University of Greifswald

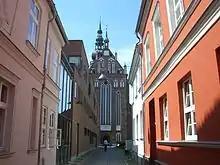
Alfried Krupp Institute of Advanced Study (left)

Greifswald University Library traces its roots back to the year 1456. In 1604, the first centralised university library in Germany was founded in Greifswald. Today, there are two main libraries, the Central University Library is situated on the Beitzplatz Campus and the Departmental Library can be found on the Loefflerstraße Campus. In addition to the main libraries, several departments and institutes have their own libraries (German: "Fachbibliothek").